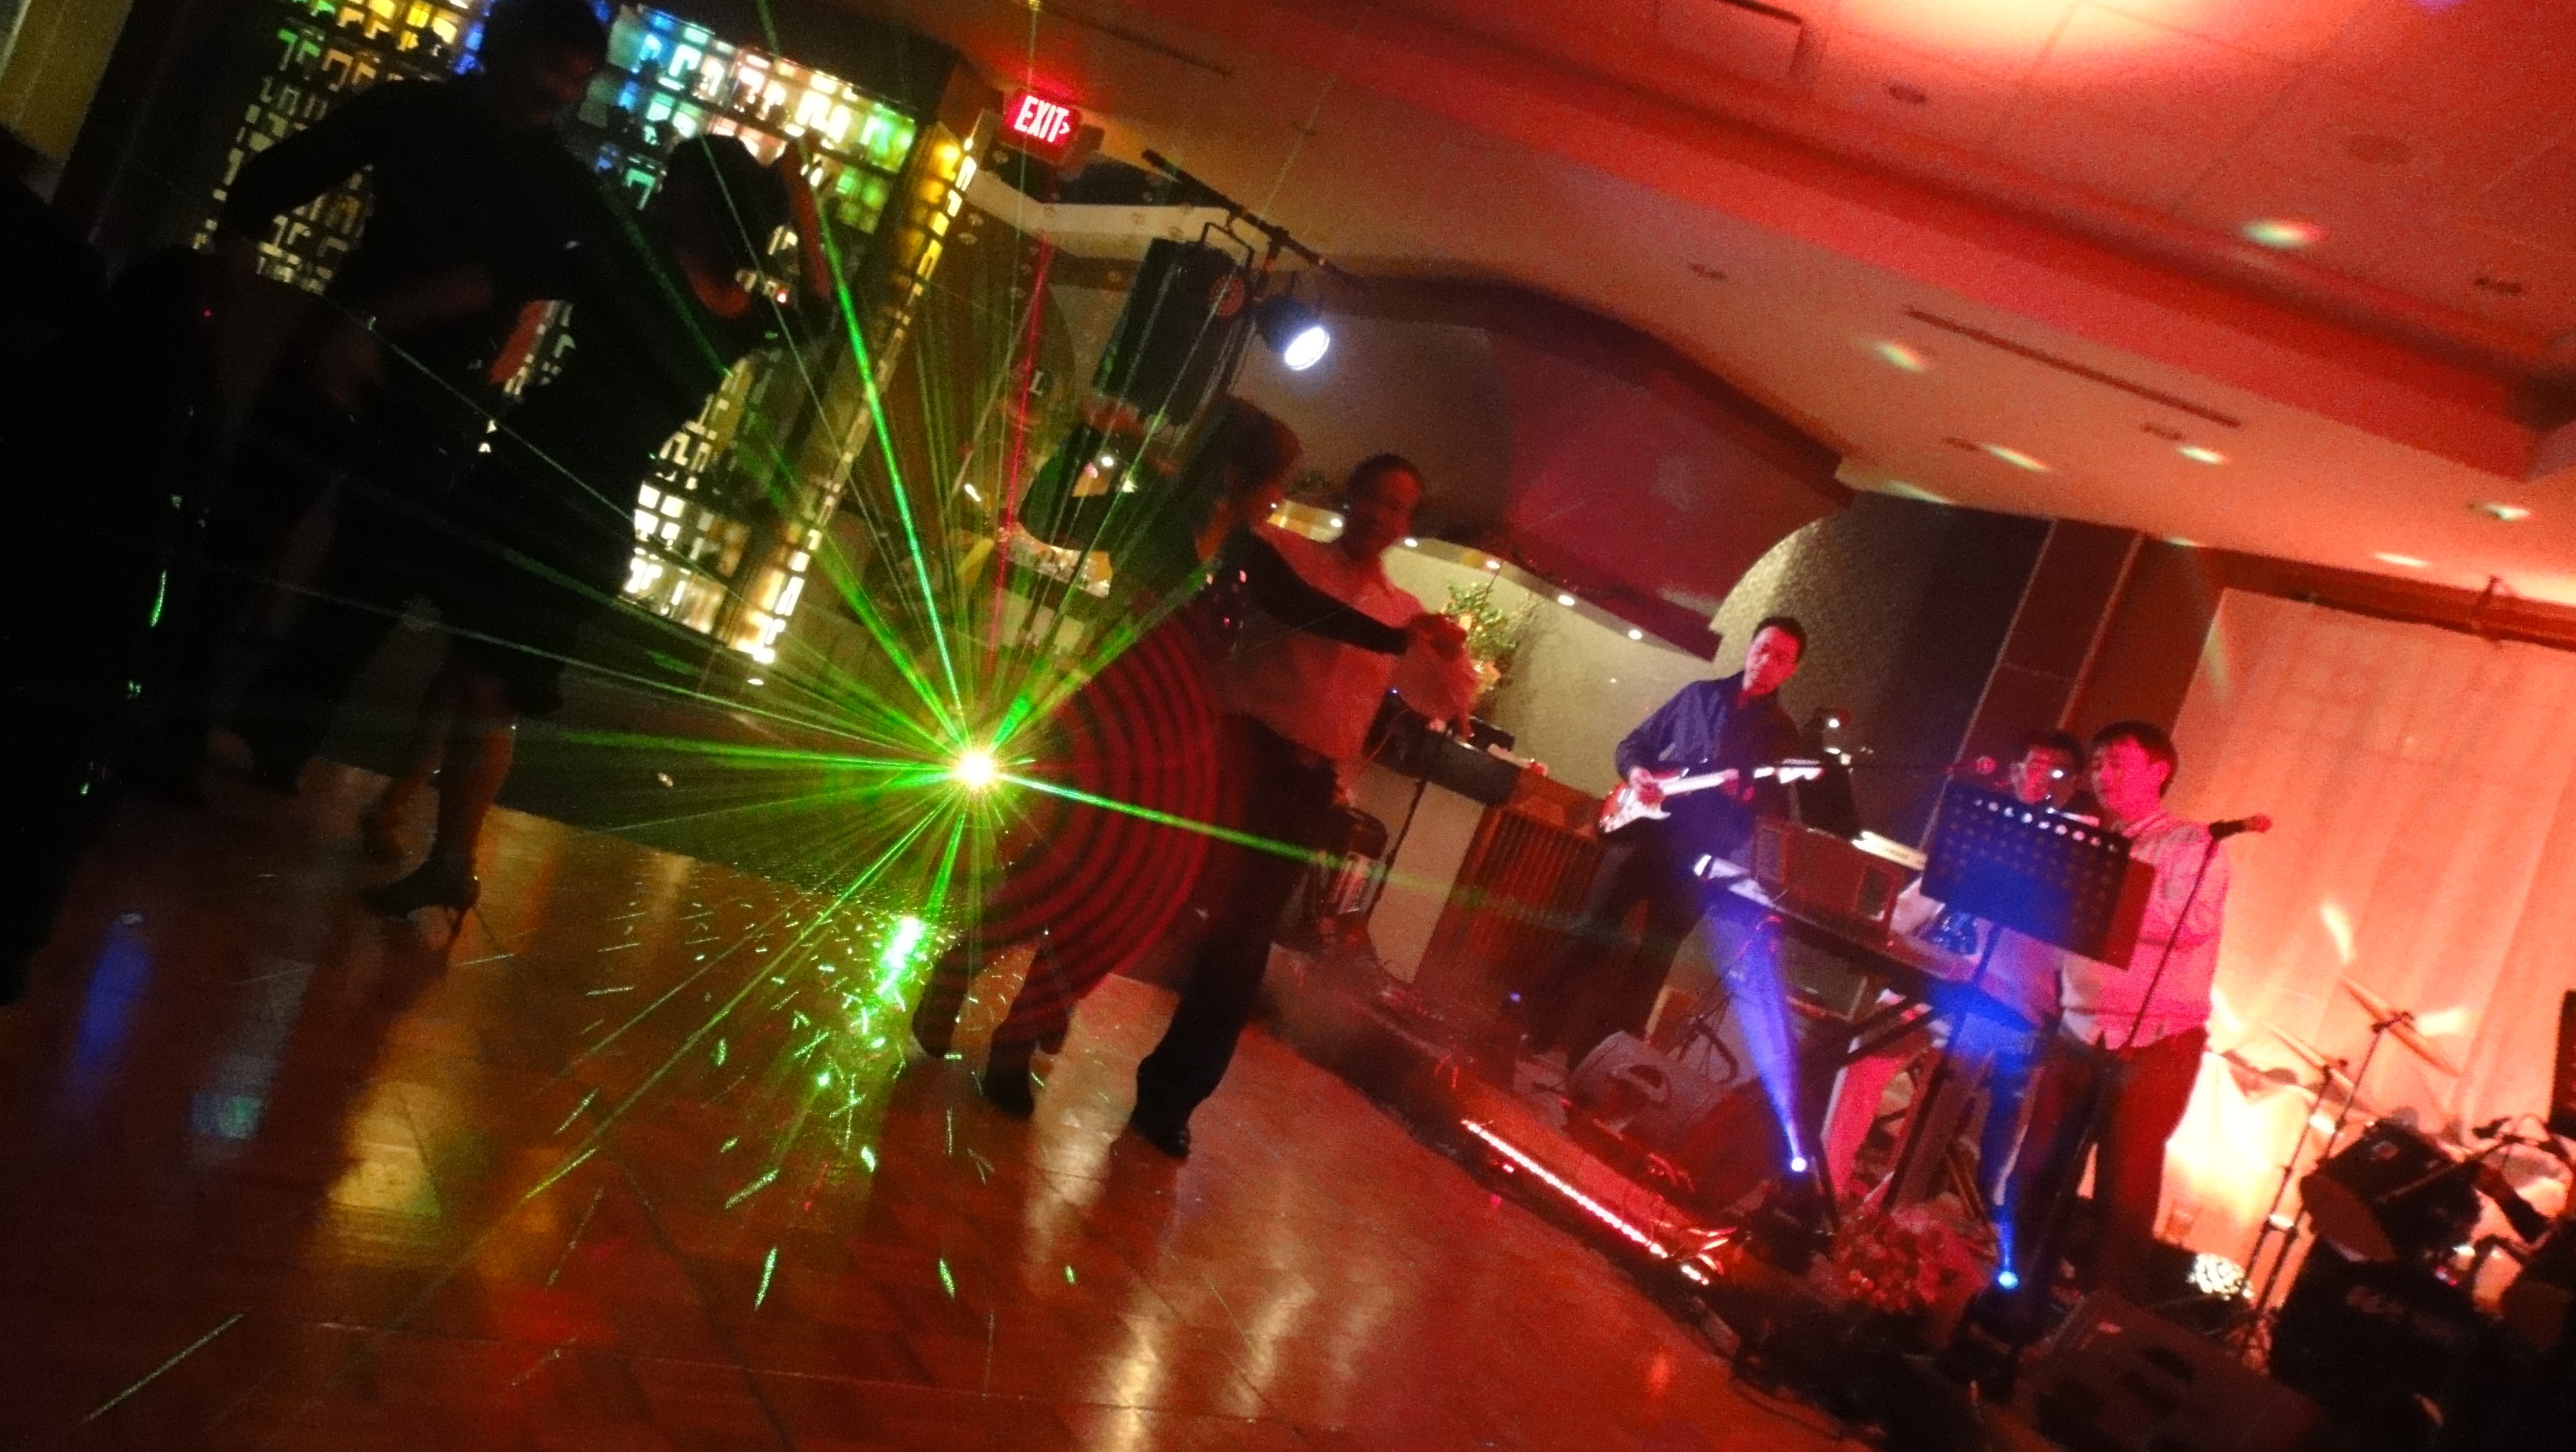
music, light, people, night, dance, stage, fun, performance, party, dancing, disco, nightclub